Water clock

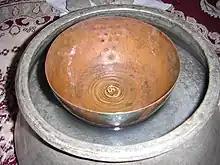
Ancient Persian clock

The use of water clocks in Greater Iran, especially in the desert areas such as Yazd, Isfahan, Zibad, and Gonabad, dates back to 500 BC. Later, they were also used to determine the exact holy days of pre-Islamic religions such as Nowruz (March equinox), Mehregan (September equinox), Tirgan (summer solstice) and Yaldā Night (winter solstice) – the shortest, longest, and equal-length days and nights of the years. The water clocks, called "pengan" (and later "fenjan") used were one of the most practical ancient tools for timing the yearly calendar. The water clock was the most accurate and commonly used timekeeping device for calculating the amount or the time that a farmer must take water from a qanat or well for irrigation until more accurate current clocks replaced it.